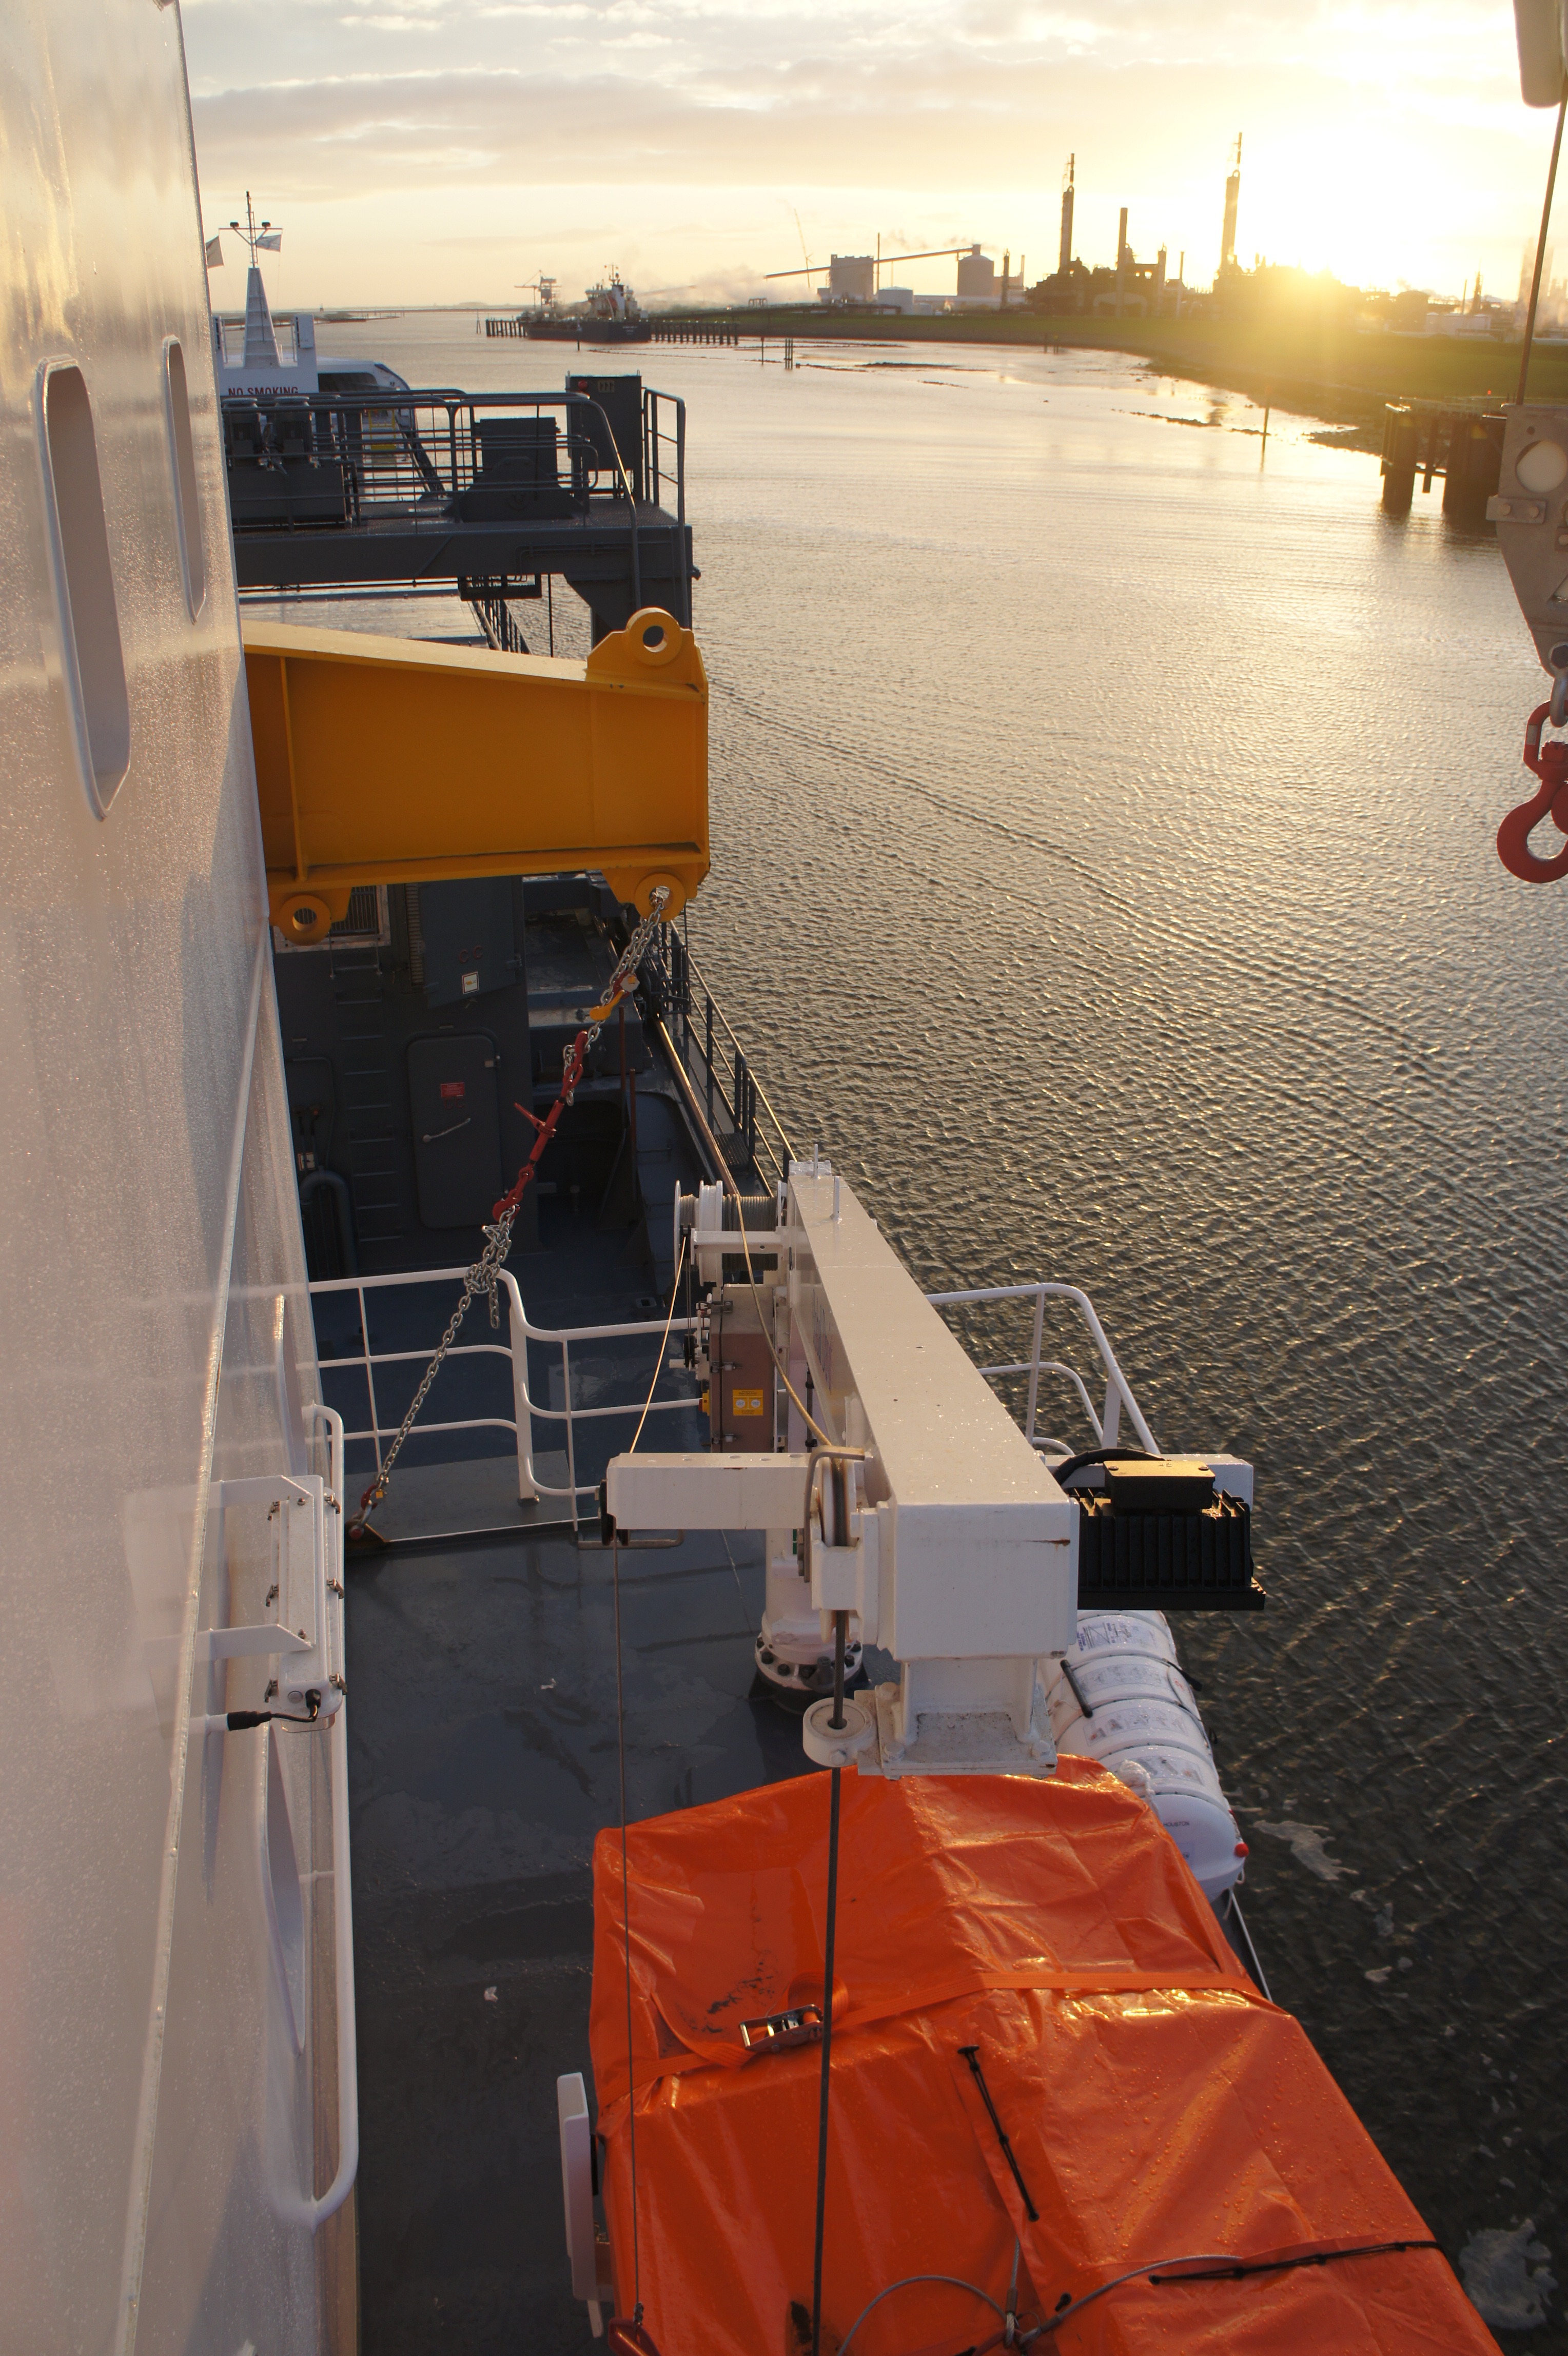
water, sunrise, boat, ship, vehicle, mast, industry, port, watercraft